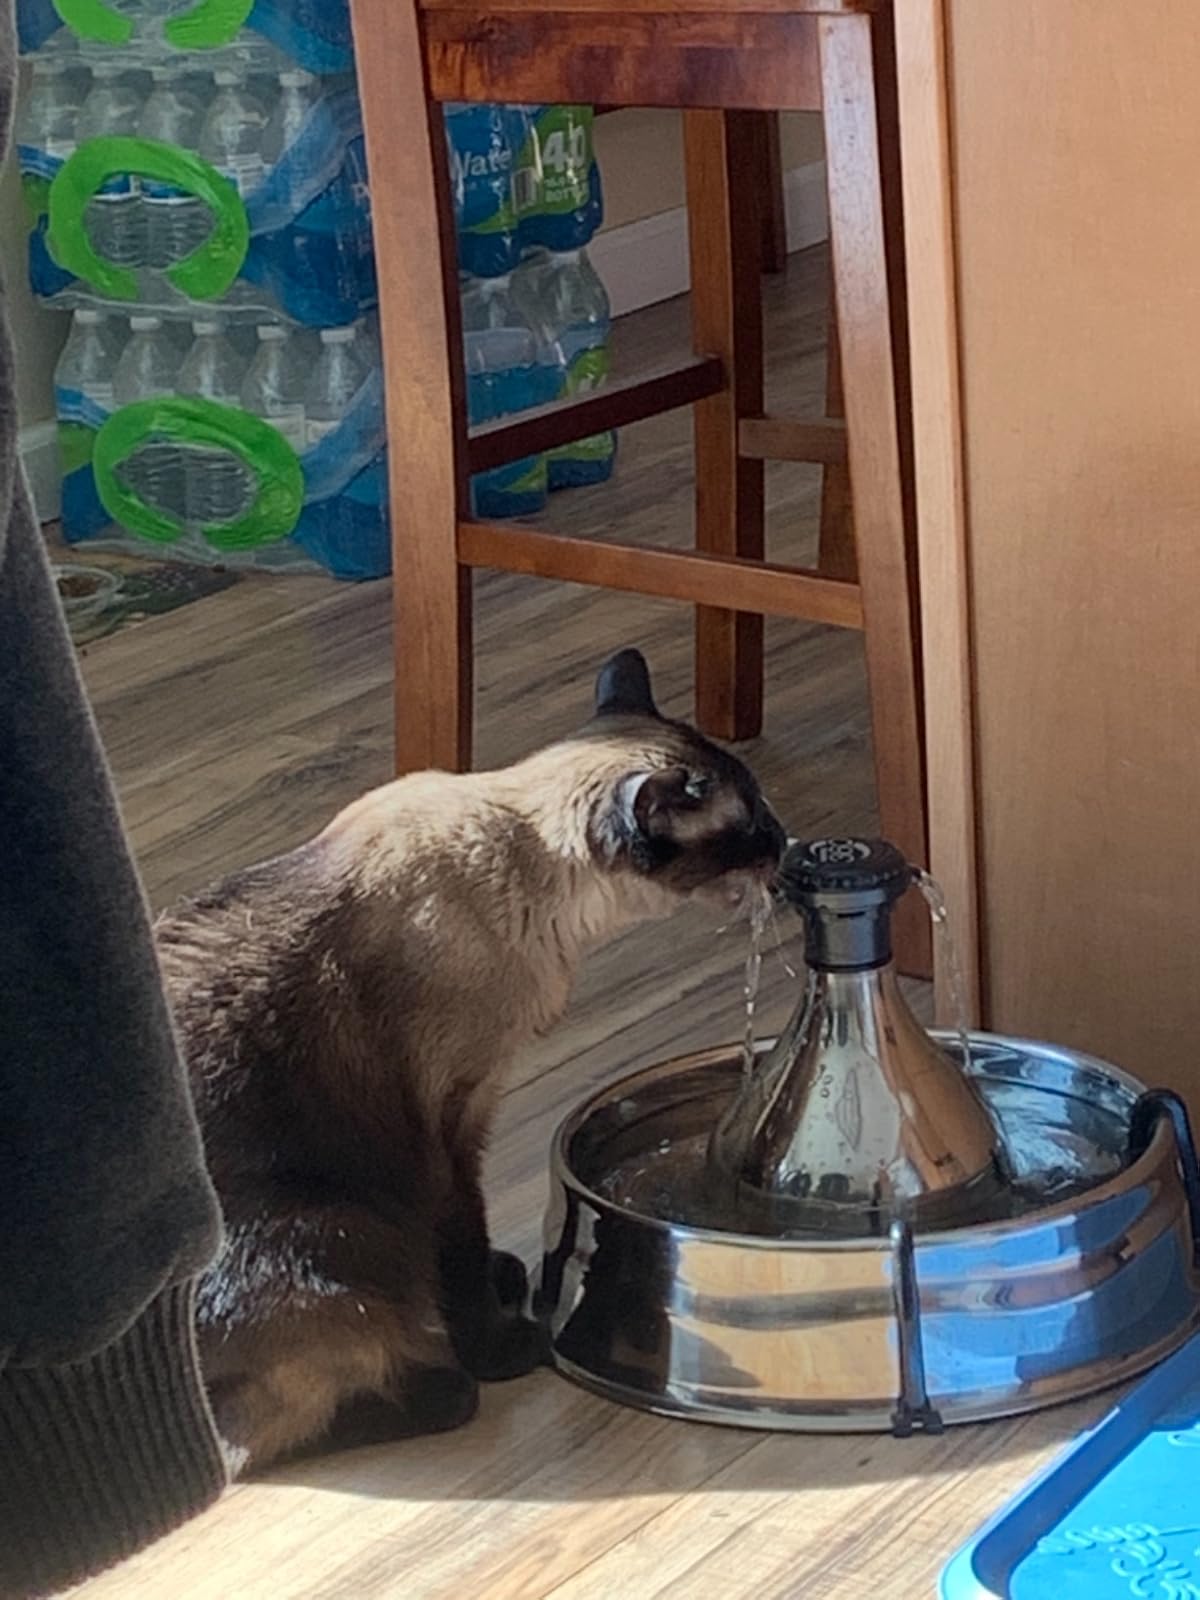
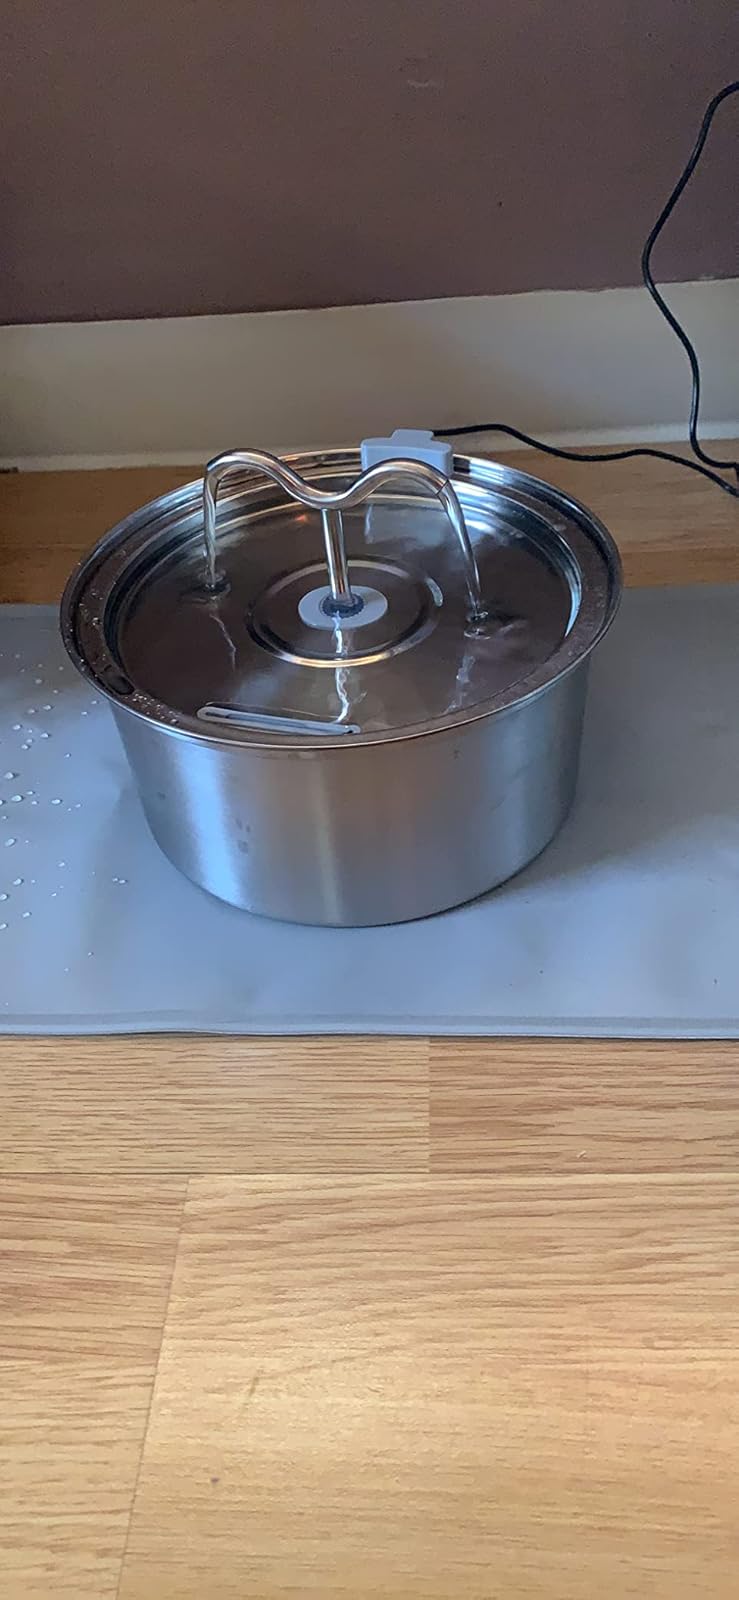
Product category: items_bowl
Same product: no